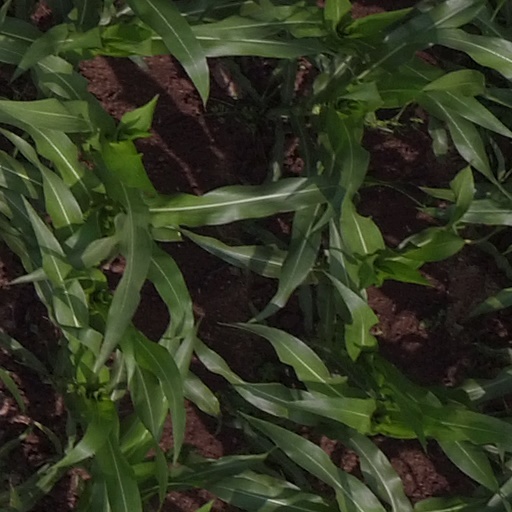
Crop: maize; corn